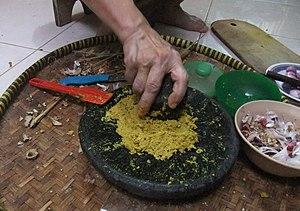
Le bumbu est un mot indonésien pour désigner un mélange d'épices, et désigne plus généralement des mélanges d'épices, des sauces et des pâtes d'assaisonnement. On le trouve très généralement dans la cuisine indonésienne et ses recettes varient dans la cuisine balinaise, javanaise, soudanaise, padang, de Batak et de Manado. Il est utilisé sur de la viande, de la volaille, des produits de la mer et des légumes ; en ragoût, soupe, barbecue, sotos, gulai, ainsi qu'en assaisonnement typique dans les nouilles instantanées indonésiennes.